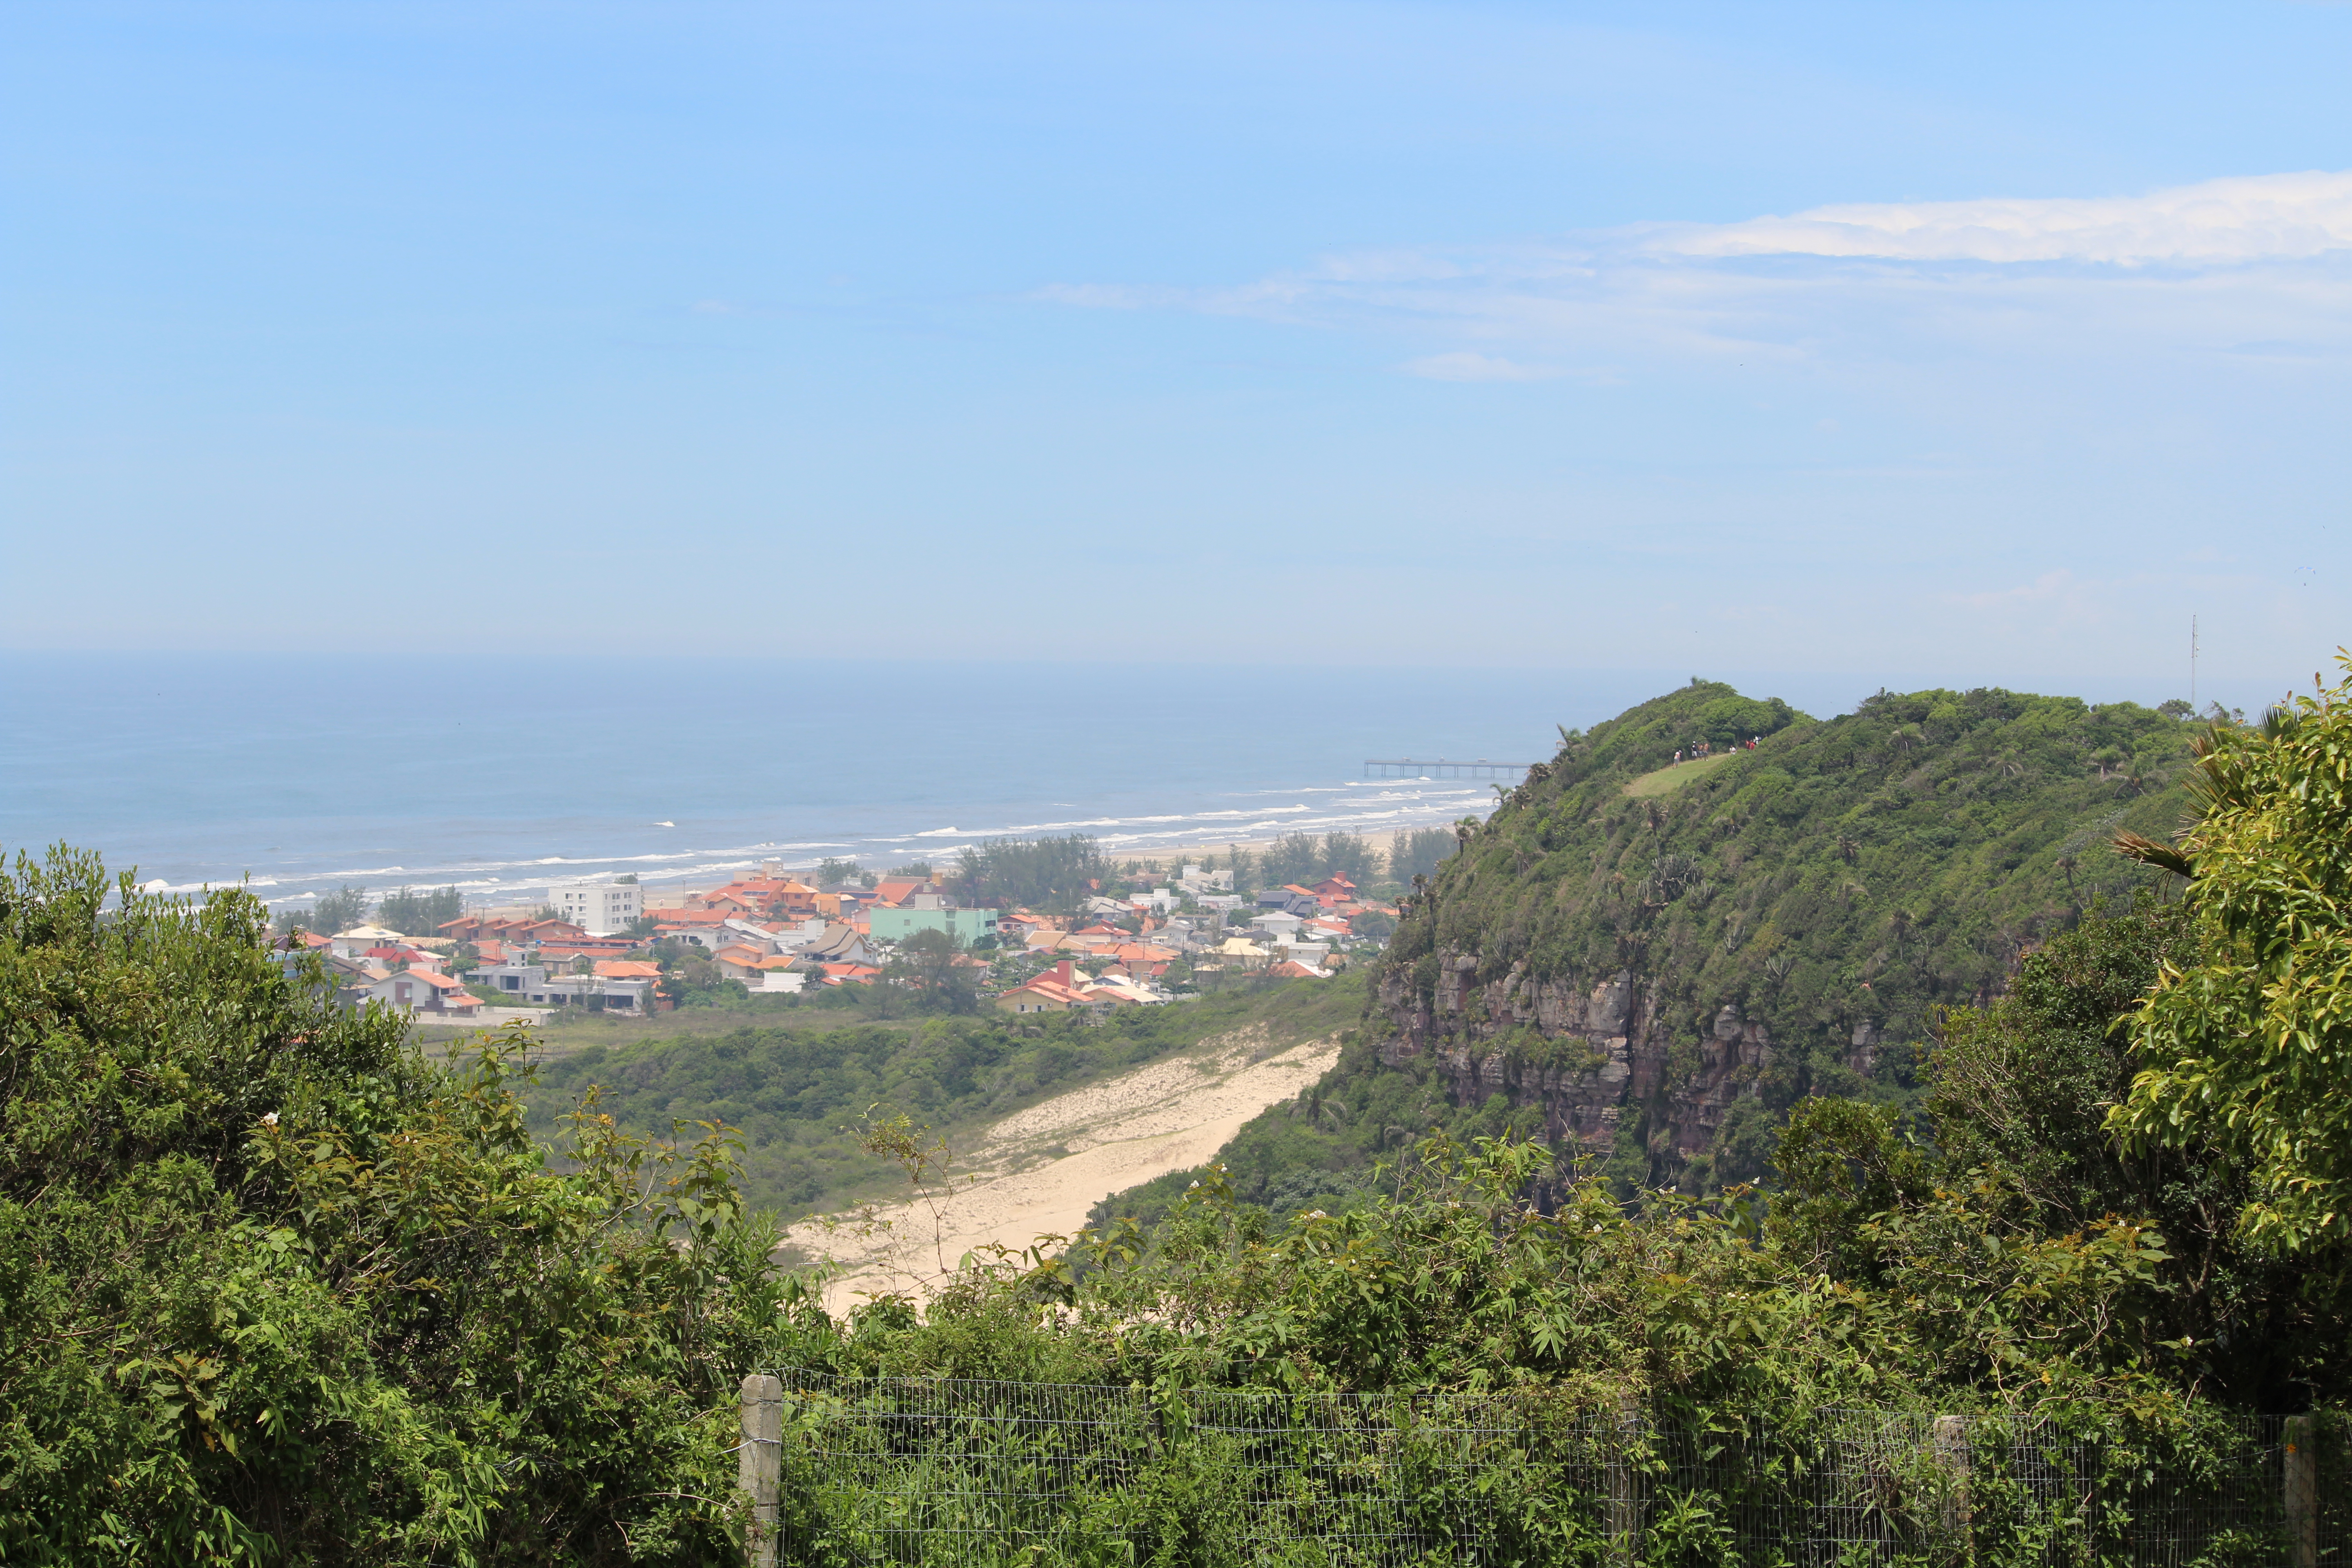
beach, sky, cloud, plant community, highland, mountain, tree, natural landscape, coastal and oceanic landforms, terrain, landscape, mountainous landforms, city, horizon, rural area, hill, headland, road, hill station, mountain range, forest, plateau, valley, escarpment, geology, coast, rock, ridge, fell, chaparral, tourism, spring, ocean, shrubland, jungle, town, cape, reservoir, village, bay, vacation, bird's eye view, cliff, klippe, tropical and subtropical coniferous forests, valdivian temperate rain forest, suburb, promontory, sea, roof, tropics, aerial photography, rainforest